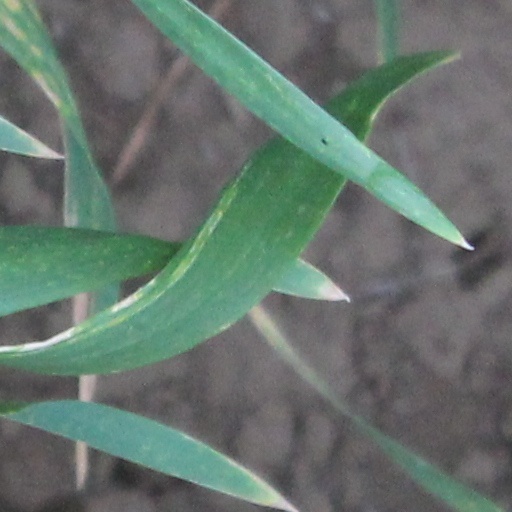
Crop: wheat